Neonatal intensive care unit

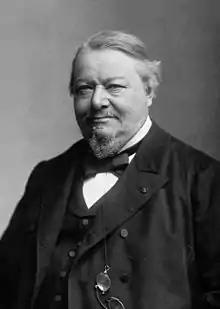
Stéphane Tarnier

Before the Industrial Revolution, premature and ill infants were born and cared for at home and either lived or died without medical intervention. In the mid-nineteenth century, the infant incubator was first developed, based on the incubators used for chicken eggs. Stephane Tarnier is generally considered to be the father of the incubator (or "isolette" as it is now known), having developed it in 1880 to attempt to keep premature infants in a Paris maternity ward warm. Other methods had been used before, but this was the first closed model; in addition, he helped convince other physicians that the treatment "helped" premature infants. France became a forerunner in assisting premature infants, in part due to its concerns about a falling birth rate.